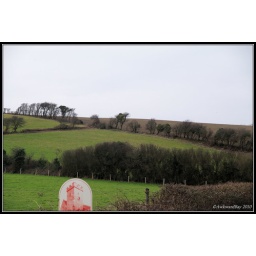
Red tower in green field